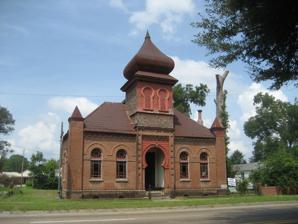
Building: Temple Gemiluth Chessed
Country: United States of America
Year built: 1892
Synagogue in Port Gibson, Mississippi Temple Gemiluth Chessed The former synagogue, in 2008 Religion Affiliation Reform Judaism (former) Ecclesiastical or organisational status Synagogue (1892–1986) Status Closed ; abandoned Location Location 706 Church Street, Port Gibson , Mississippi Country United States Location of the former synagogue in Mississippi Geographic coordinates 31°57′33″N 90°58′58″W / 31.95917°N 90.98278°W / 31.95917; -90.98278 Architecture Architect(s) Bartlett and Budemeyer Type Synagogue architecture Style Moorish Revival General contractor J. F. Barnes Date established 1870 (as a congregation) Groundbreaking 1891 Completed 1892 Construction cost $7,000 Materials Red brick Temple Gemiluth Chessed ( transliterated from Hebrew as "Acts of Loving Kindness") is a former Reform Jewish congregation and synagogue , located at 706 Church Street, in Port Gibson , Mississippi , in the United States. Built in 1892, it is the oldest congregation in the state and the only building completed in the Moorish Revival style. The congregation was founded in 1870 by a community of Jewish immigrants from German states and Alsace-Lorraine . Due to declining population as people moved to larger urban areas, the congregation closed in 1986. History The Port Gibson Jewish community was established in the 1840s by Ashkenazi immigrants from the German states and Alsace-Lorraine . Working first as peddlers , they founded the Port Gibson Jewish cemetery in 1870 and built the synagogue in 1892 on Church Street. According to an 1887 deed, the Hebrew Benevolent Society of Port Gibson, incorporated in 1870, purchased the land for $300. It is the oldest surviving synagogue in the state and the only building of this architectural style. There were about 50-60 Jewish families during the peak of population at the beginning of the twentieth century. By then most of the men worked as merchants and cotton brokers. With the decline of the Mississippi River towns in the later twentieth century, the Jewish community dwindled as the next generations moved to larger cities. The congregation closed in 1986. They donated their Torah and artifacts to the Museum of the Southern Jewish Experience in Utica, Mississippi . Threatened with demolition for other development, the synagogue was sold and purchased by non-Jews, who preserved the building. Description The exterior features the unusual combination of a Moorish-style keyhole doorway surmounted by a Russian-style cupola . The windows in the turret supporting the dome are also in Moorish keyhole style. The windows on the brick main floor of the building appear from the exterior as simple arched windows. Based on the interior, the intentions are obvious that the congregation wanted to build a synagogue in the fashionable Moorish Revival style: the colored glass takes the form of Moorish keyhole windows set into arched, masonry window openings, a thrifty solution that gives the effect of Moorish windows without the expense of fancy brickwork.  The handsome horseshoe arch of the niche for the aron kodesh is especially graceful. See also Mississippi portal Judaism portal History of the Jews in the United States List of the oldest synagogues in the United States References